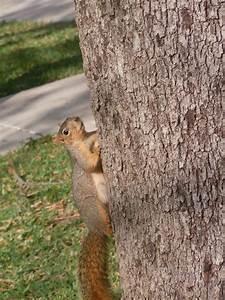
squirrel